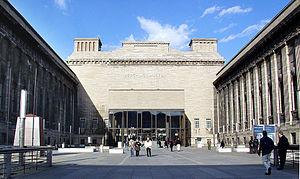
Le musée de Pergame est un musée archéologique de Berlin, situé sur l’île aux Musées. Le musée propose une collection d‘antiquités, un département du Proche-Orient et un musée de l’art islamique.
La théorie économique des musées est un domaine de l'économie de la culture qui s'intéresse au fonctionnement économique des musées.
Cette liste des plus grands musées d'art du monde procède à un classement des musées d'art et autres musées contenant principalement des œuvres d'art en fonction de la surface totale d'exposition.